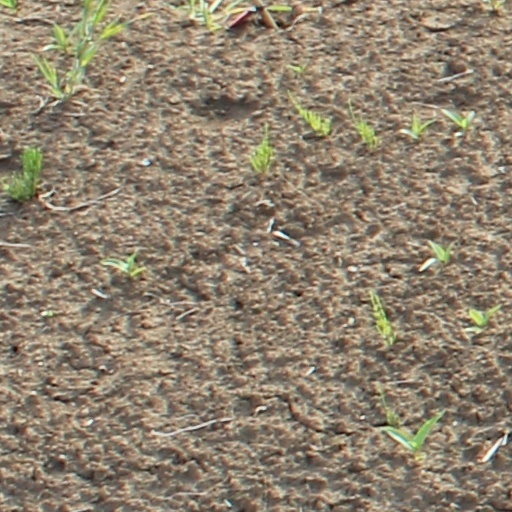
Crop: wheat